Death of Mya Thwe Thwe Khine

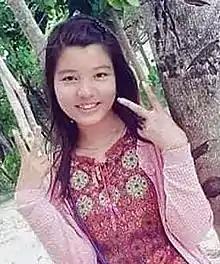
This picture from her Facebook page is now used in posters and protest rallies

Mya Thwe Thwe Khine (February 11, 2001 – February 19, 2021; variously romanised as Mya Thwe Thwe Khaing or Mya Thwate Thwate Khaing) was a young Burmese woman who became the first known casualty of the 2021 Myanmar protests, which formed in the aftermath of the 2021 Myanmar coup d'état. Pro-democracy protesters and international groups alike have rallied around her shooting.